Concrete and Gold

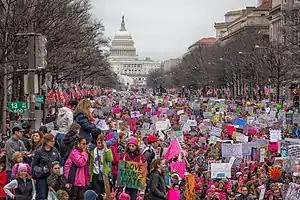
The political atmosphere surrounding the presidency of Donald Trump was cited as an influence on "Concrete and Gold"s lyrics.

Lyrically, the album is based around Grohl's thoughts about the future of the United States – "politically, personally, as a father, an American and a musician". While the lyrics were written to vent Grohl's political frustrations, the album lyrics themselves are not overtly-political. Grohl also stated an overall theme of the album was “hope and desperation”. "The Sky Is a Neighborhood" and "T-Shirt" represent a more bleak worldview by Grohl's, the two songs showing his concern for the future of humanity, and desire for escapism, respectively. The election and presidency of Donald Trump was cited as a huge influence of Grohl's negativity, with Grohl stating: